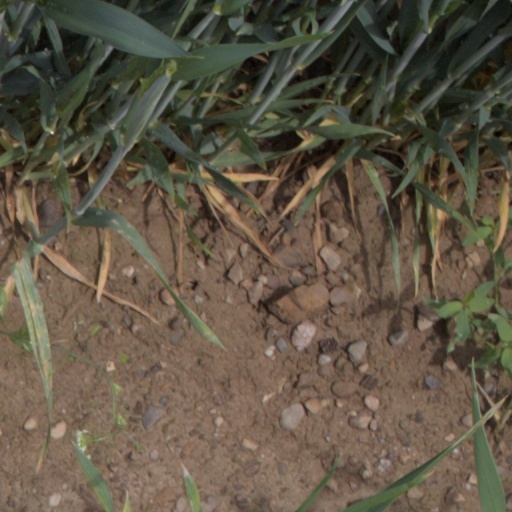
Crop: wheat